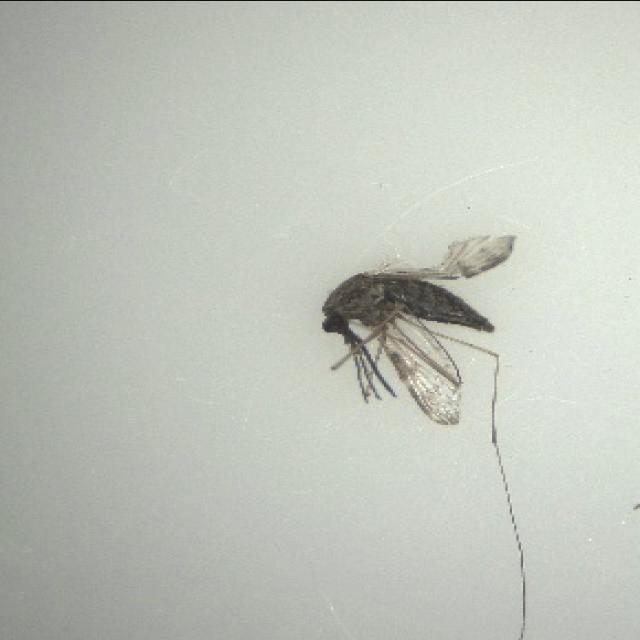
Species: anopheles_sinensis